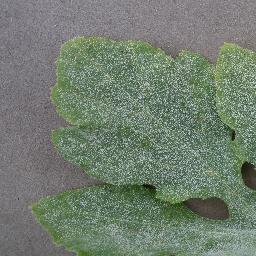
Label: Squash___Powdery_mildew